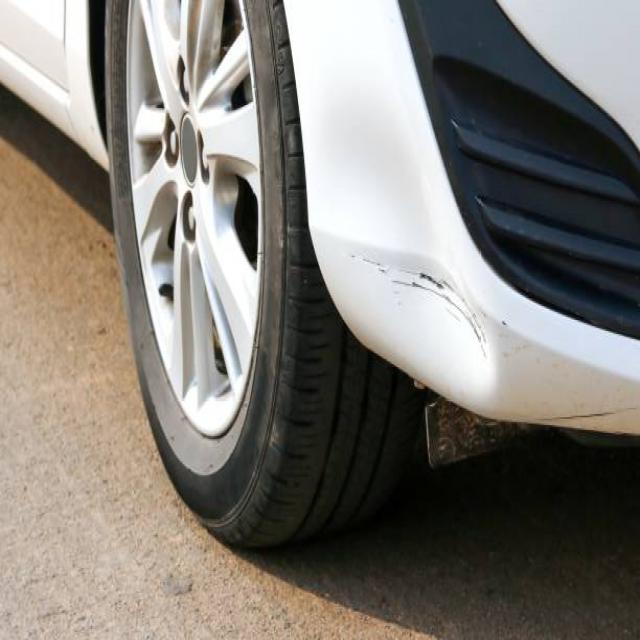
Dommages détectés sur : aile avant droite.
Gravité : mineur